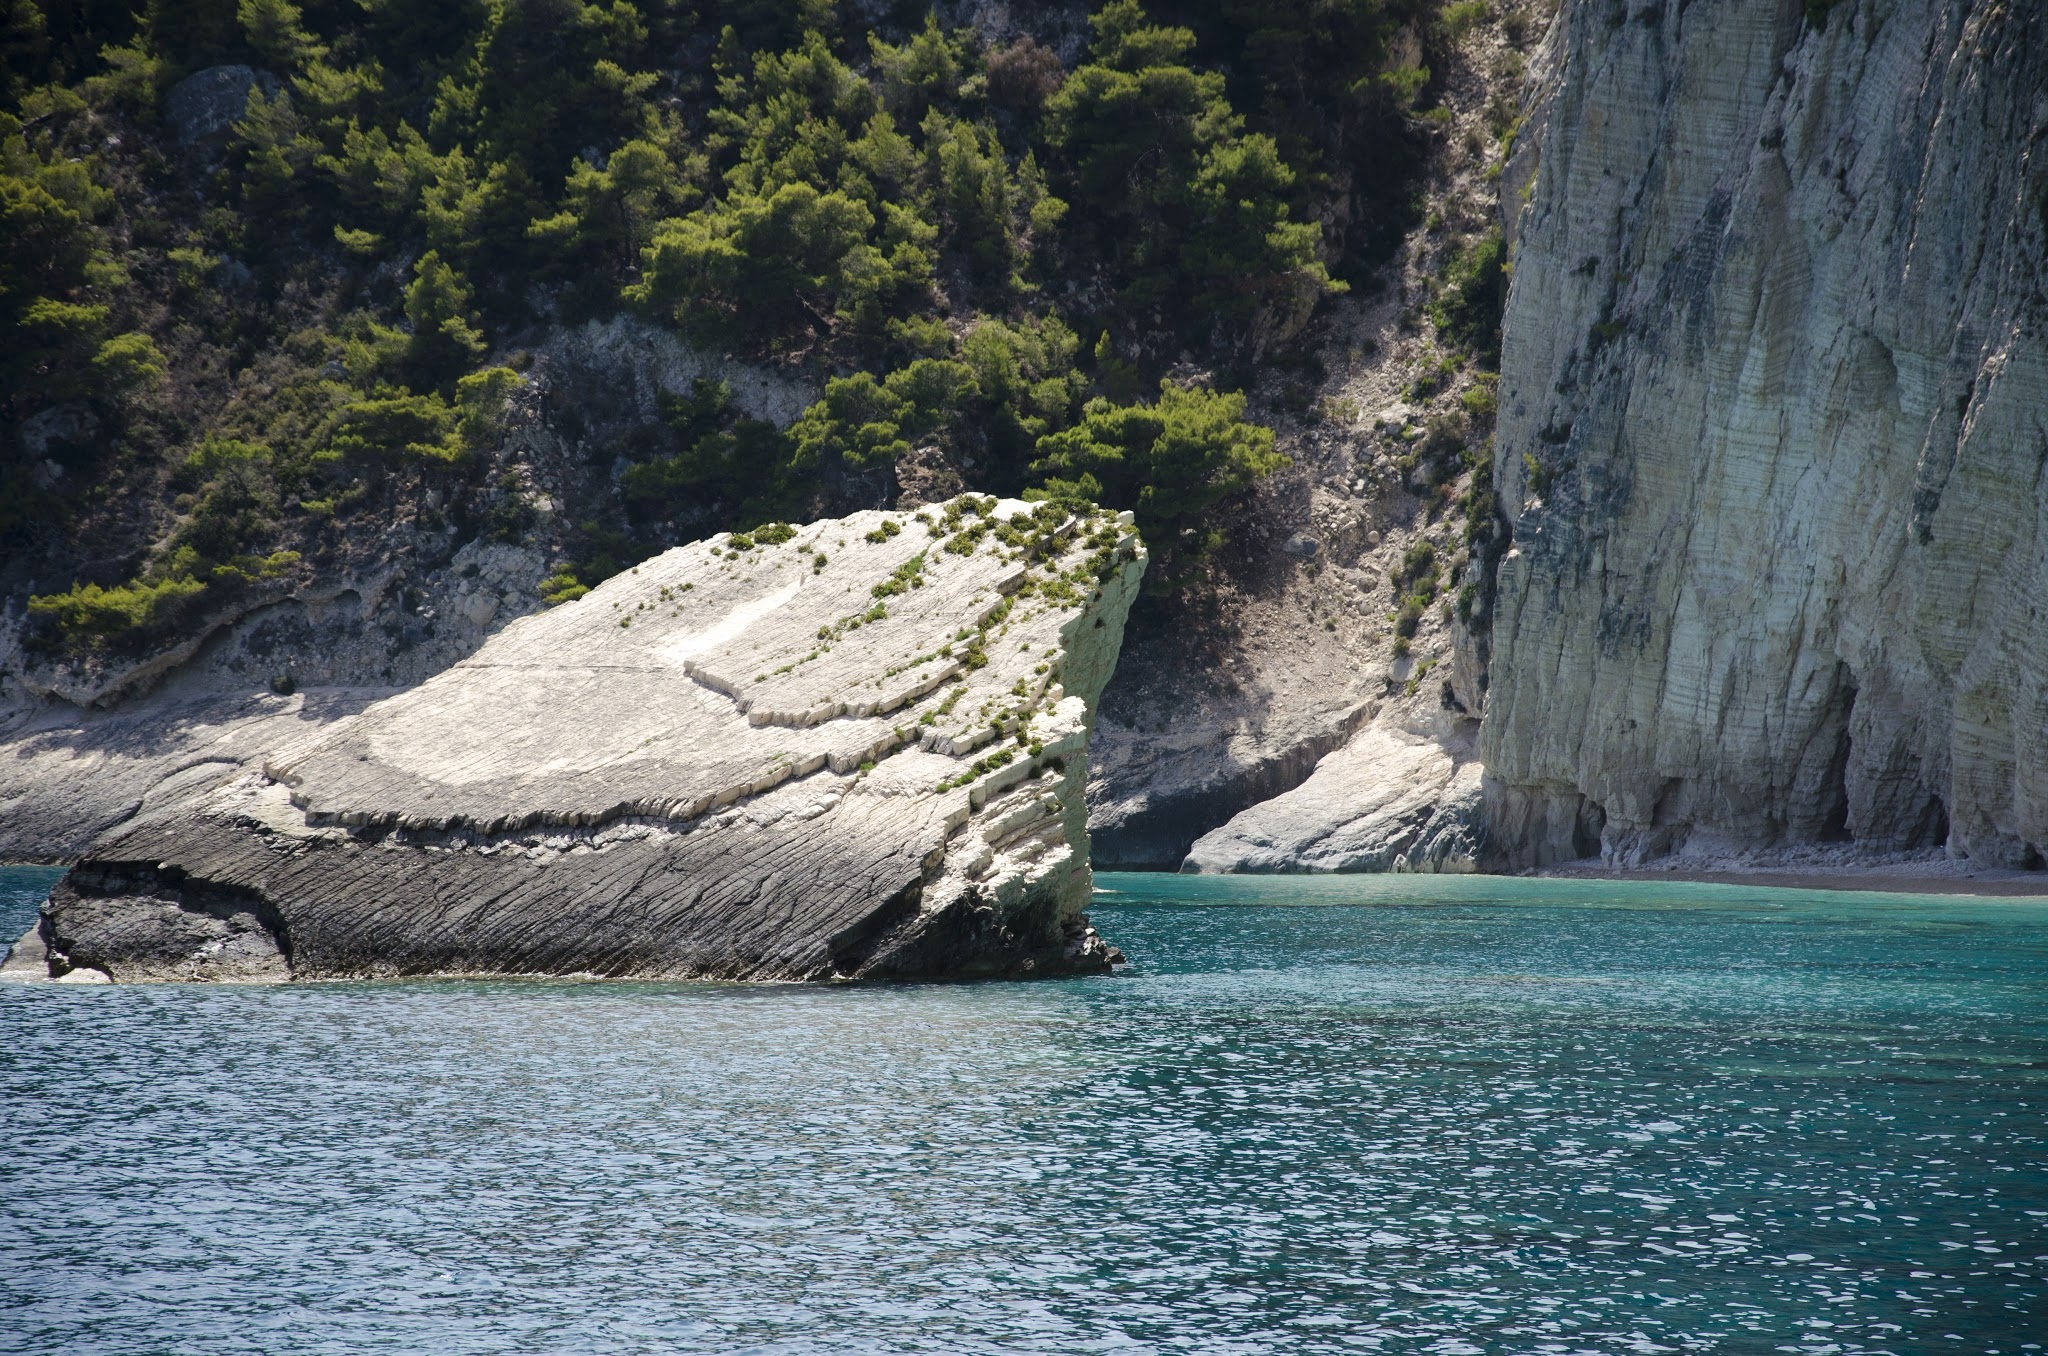
beach, landscape, sea, coast, water, rock, ocean, summer, travel, formation, cliff, cove, greek, mediterranean, vehicle, holiday, bay, island, fjord, tourism, terrain, turquoise, greece, cape, zante, landform, sea cave, zakinthos, geographical feature, glacial landform